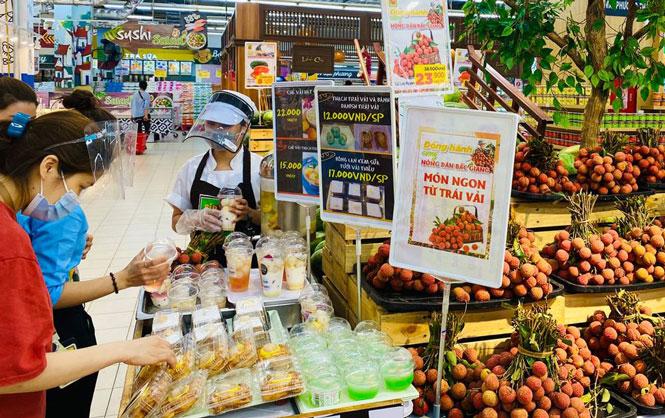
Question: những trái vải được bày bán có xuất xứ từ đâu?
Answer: những trái vải có xuất xứ từ bắc giang